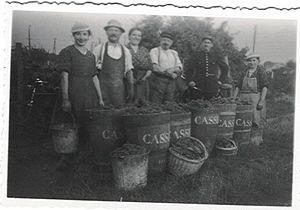
Vendanges à Argenteuil
La citation est de Maupassant, on peut facilement juger de la réputation qu'avait, à la fin du XIXᵉ siècle, le vin d'Argenteuil. Économique, produit sans grand soin, sans contrôle de l'alcoolémie et à partir des cépages les plus divers, le vin d’Argenteuil était plutôt mauvais quoiqu'il y eût, dit-on, de grands crus.